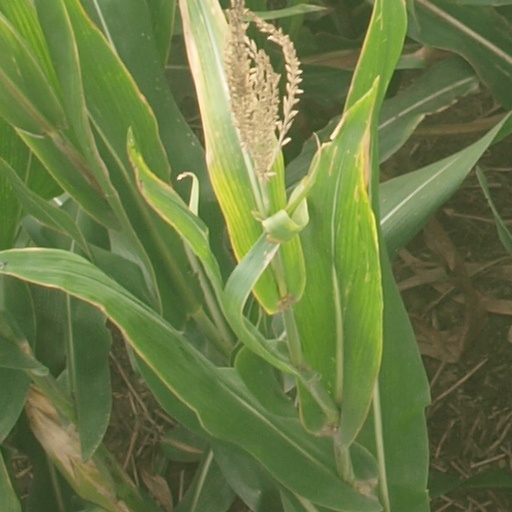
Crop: maize; corn